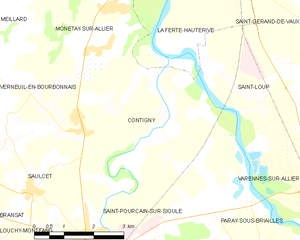
Carte des communes françaises: Contigny